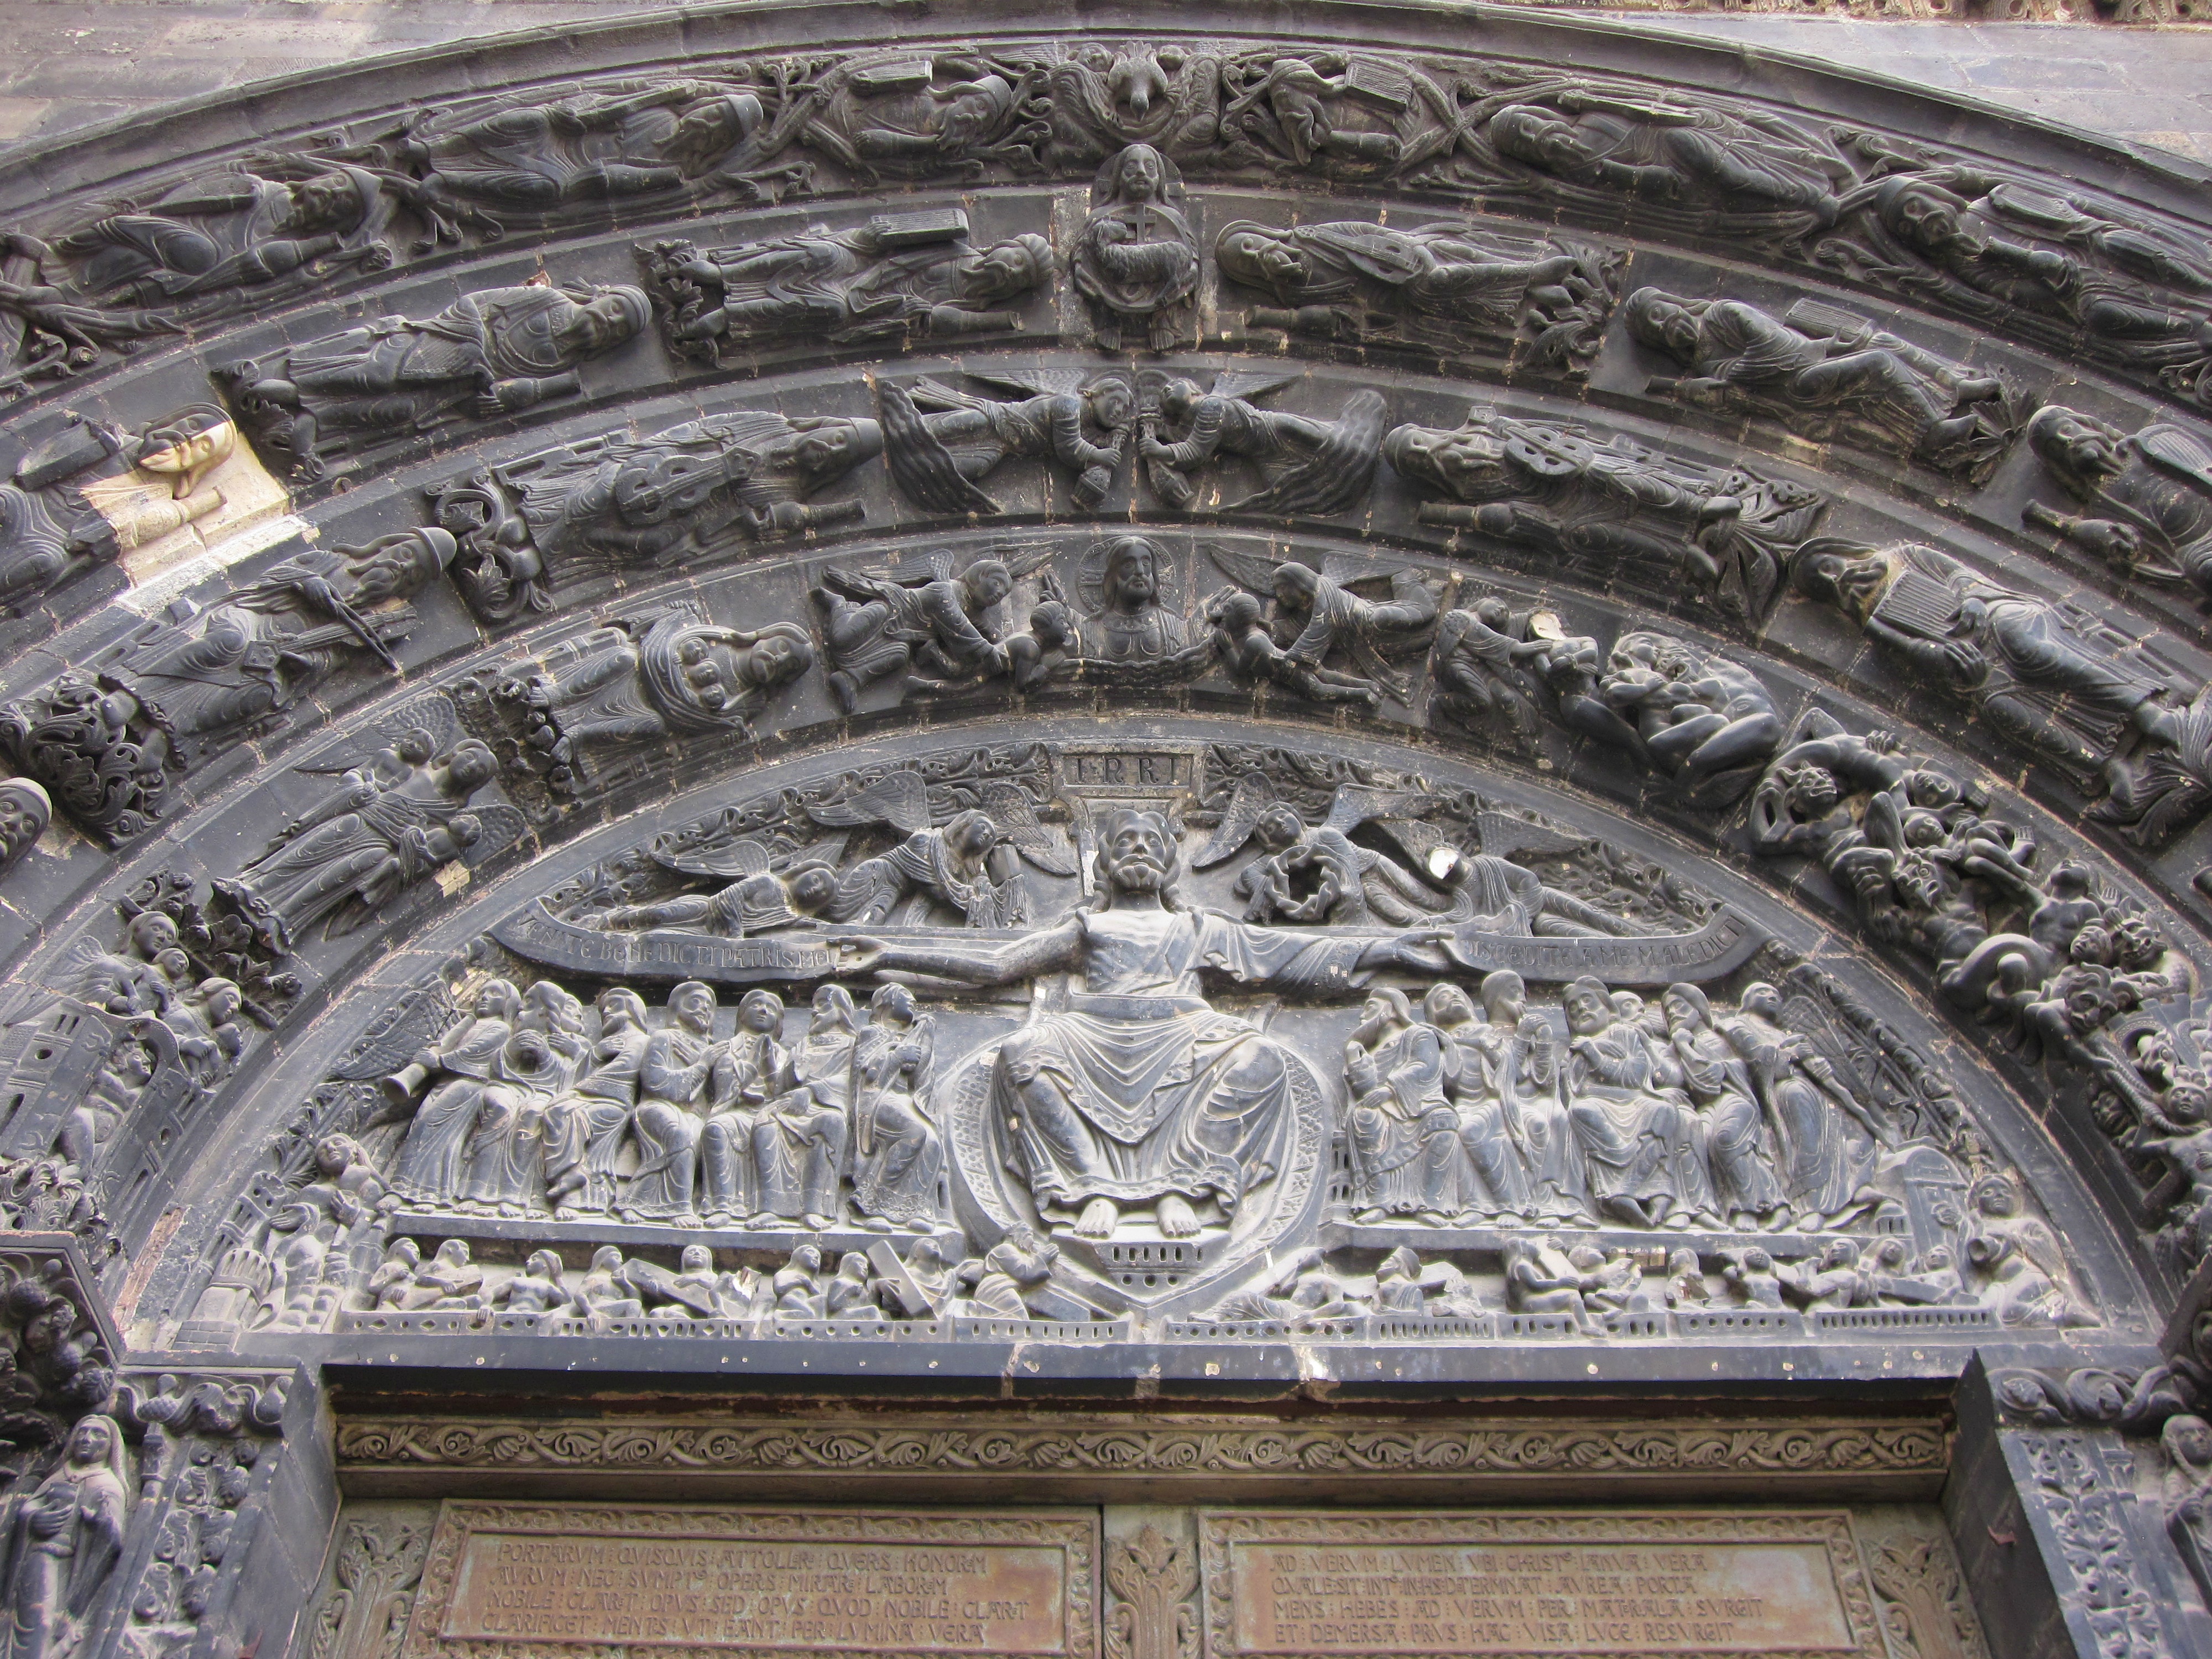
architecture, structure, building, palace, paris, france, arch, column, facade, church, cathedral, gothic, place of worship, baptistery, medieval, symmetry, abbey, basilica, dome, kings, pilgrimage, tympanum, stone carving, ancient history, basilica of st denis, voussoirs, monarchs